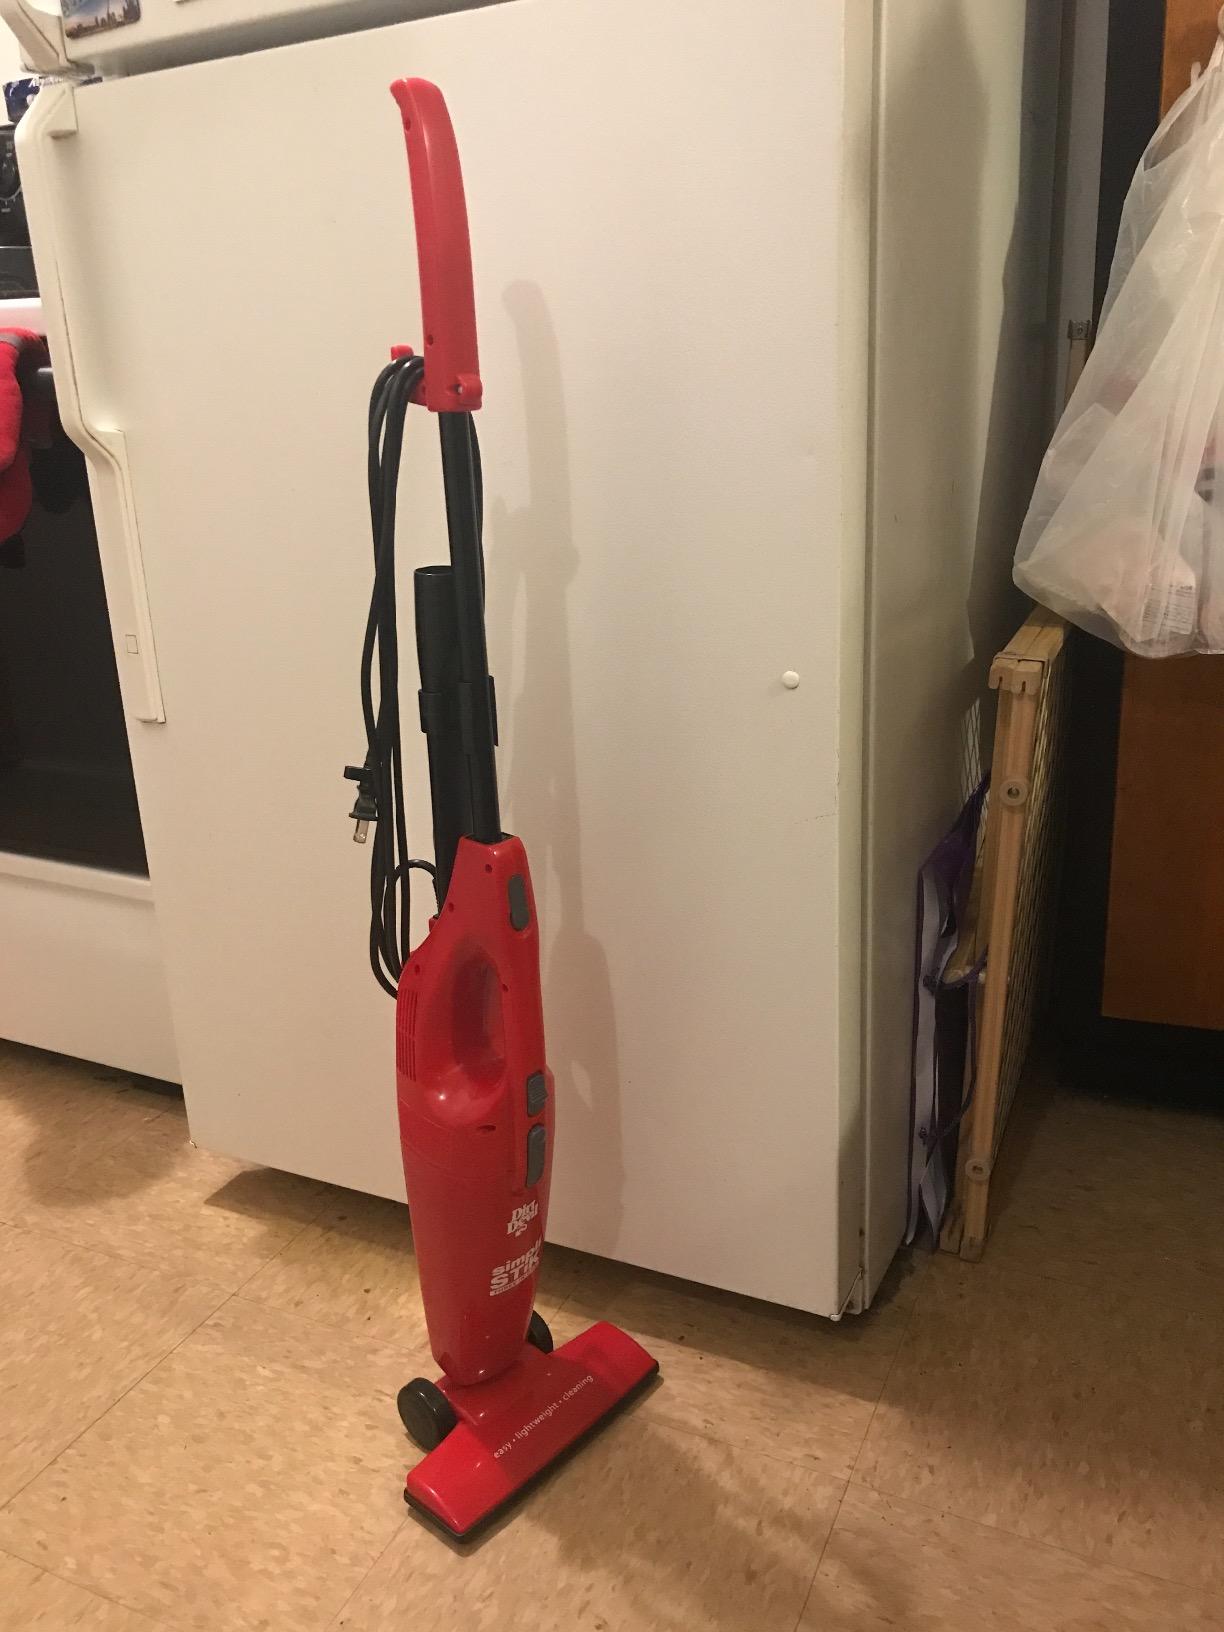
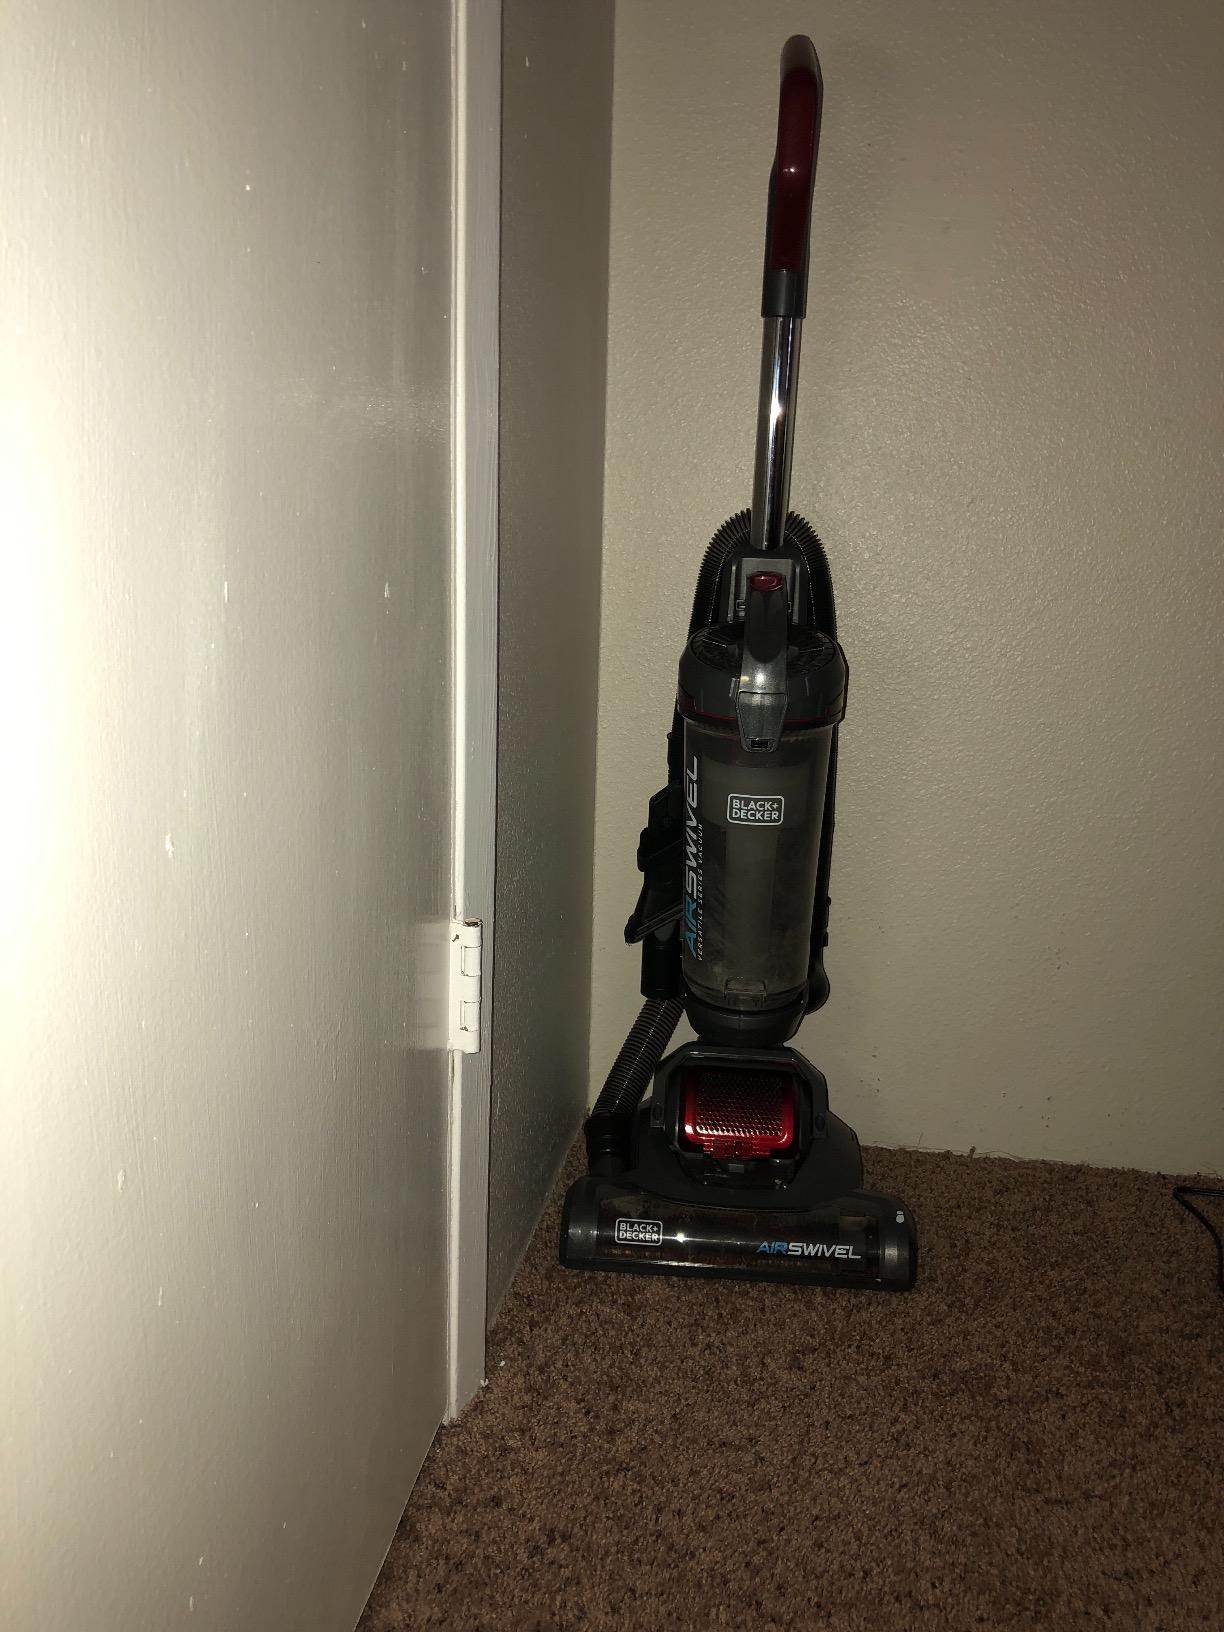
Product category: items_vacuum
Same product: no